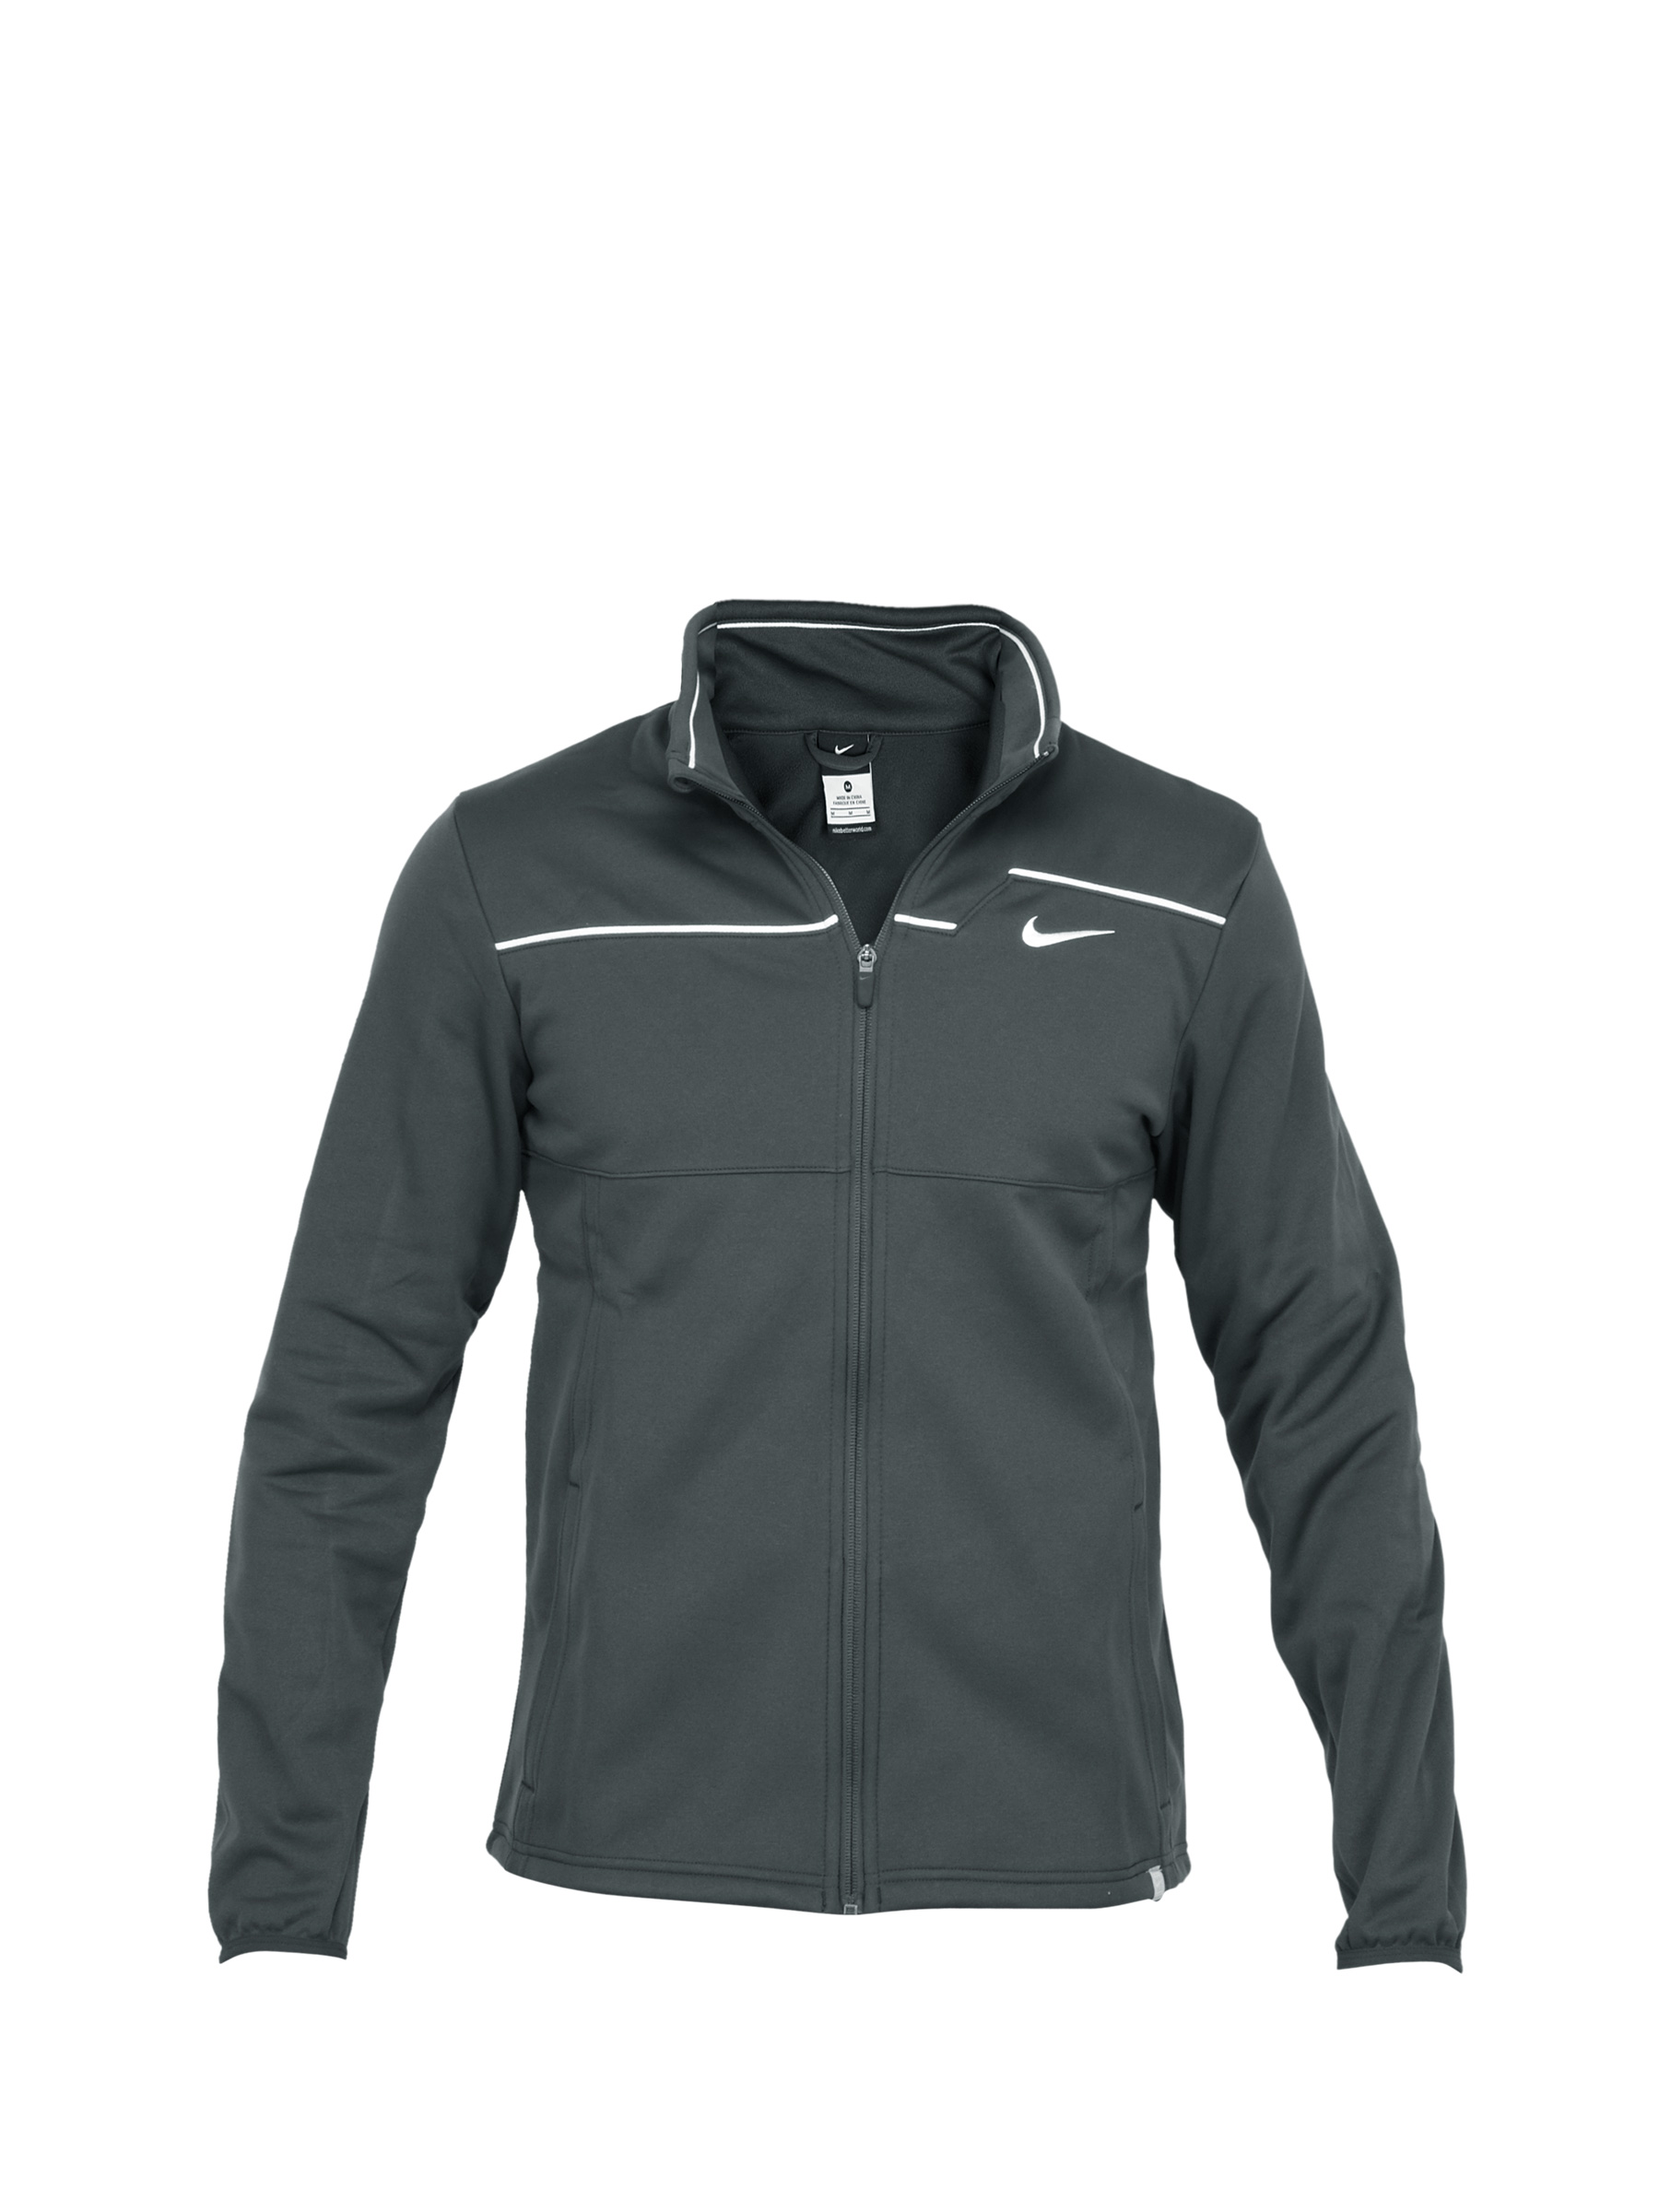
Nike Men AS Thermal Grey Jackets
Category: Apparel / Topwear / Jackets
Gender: Men
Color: Grey
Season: Fall 2011
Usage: Sports